Elayn Hunt Correctional Center

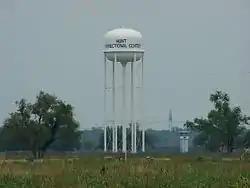
Elayn Hunt Correctional Center

Elayn Hunt Correctional Center (EHCC) located in St. Gabriel, Louisiana, is a multi-security- level Louisiana Department of Public Safety and Corrections institution for adult men. It is the second-largest prison in Louisiana and is located about 70 miles northwest of New Orleans. Elayn Hunt has about half the number of prisoners held at the larger Louisiana State Penitentiary, known as Angola.